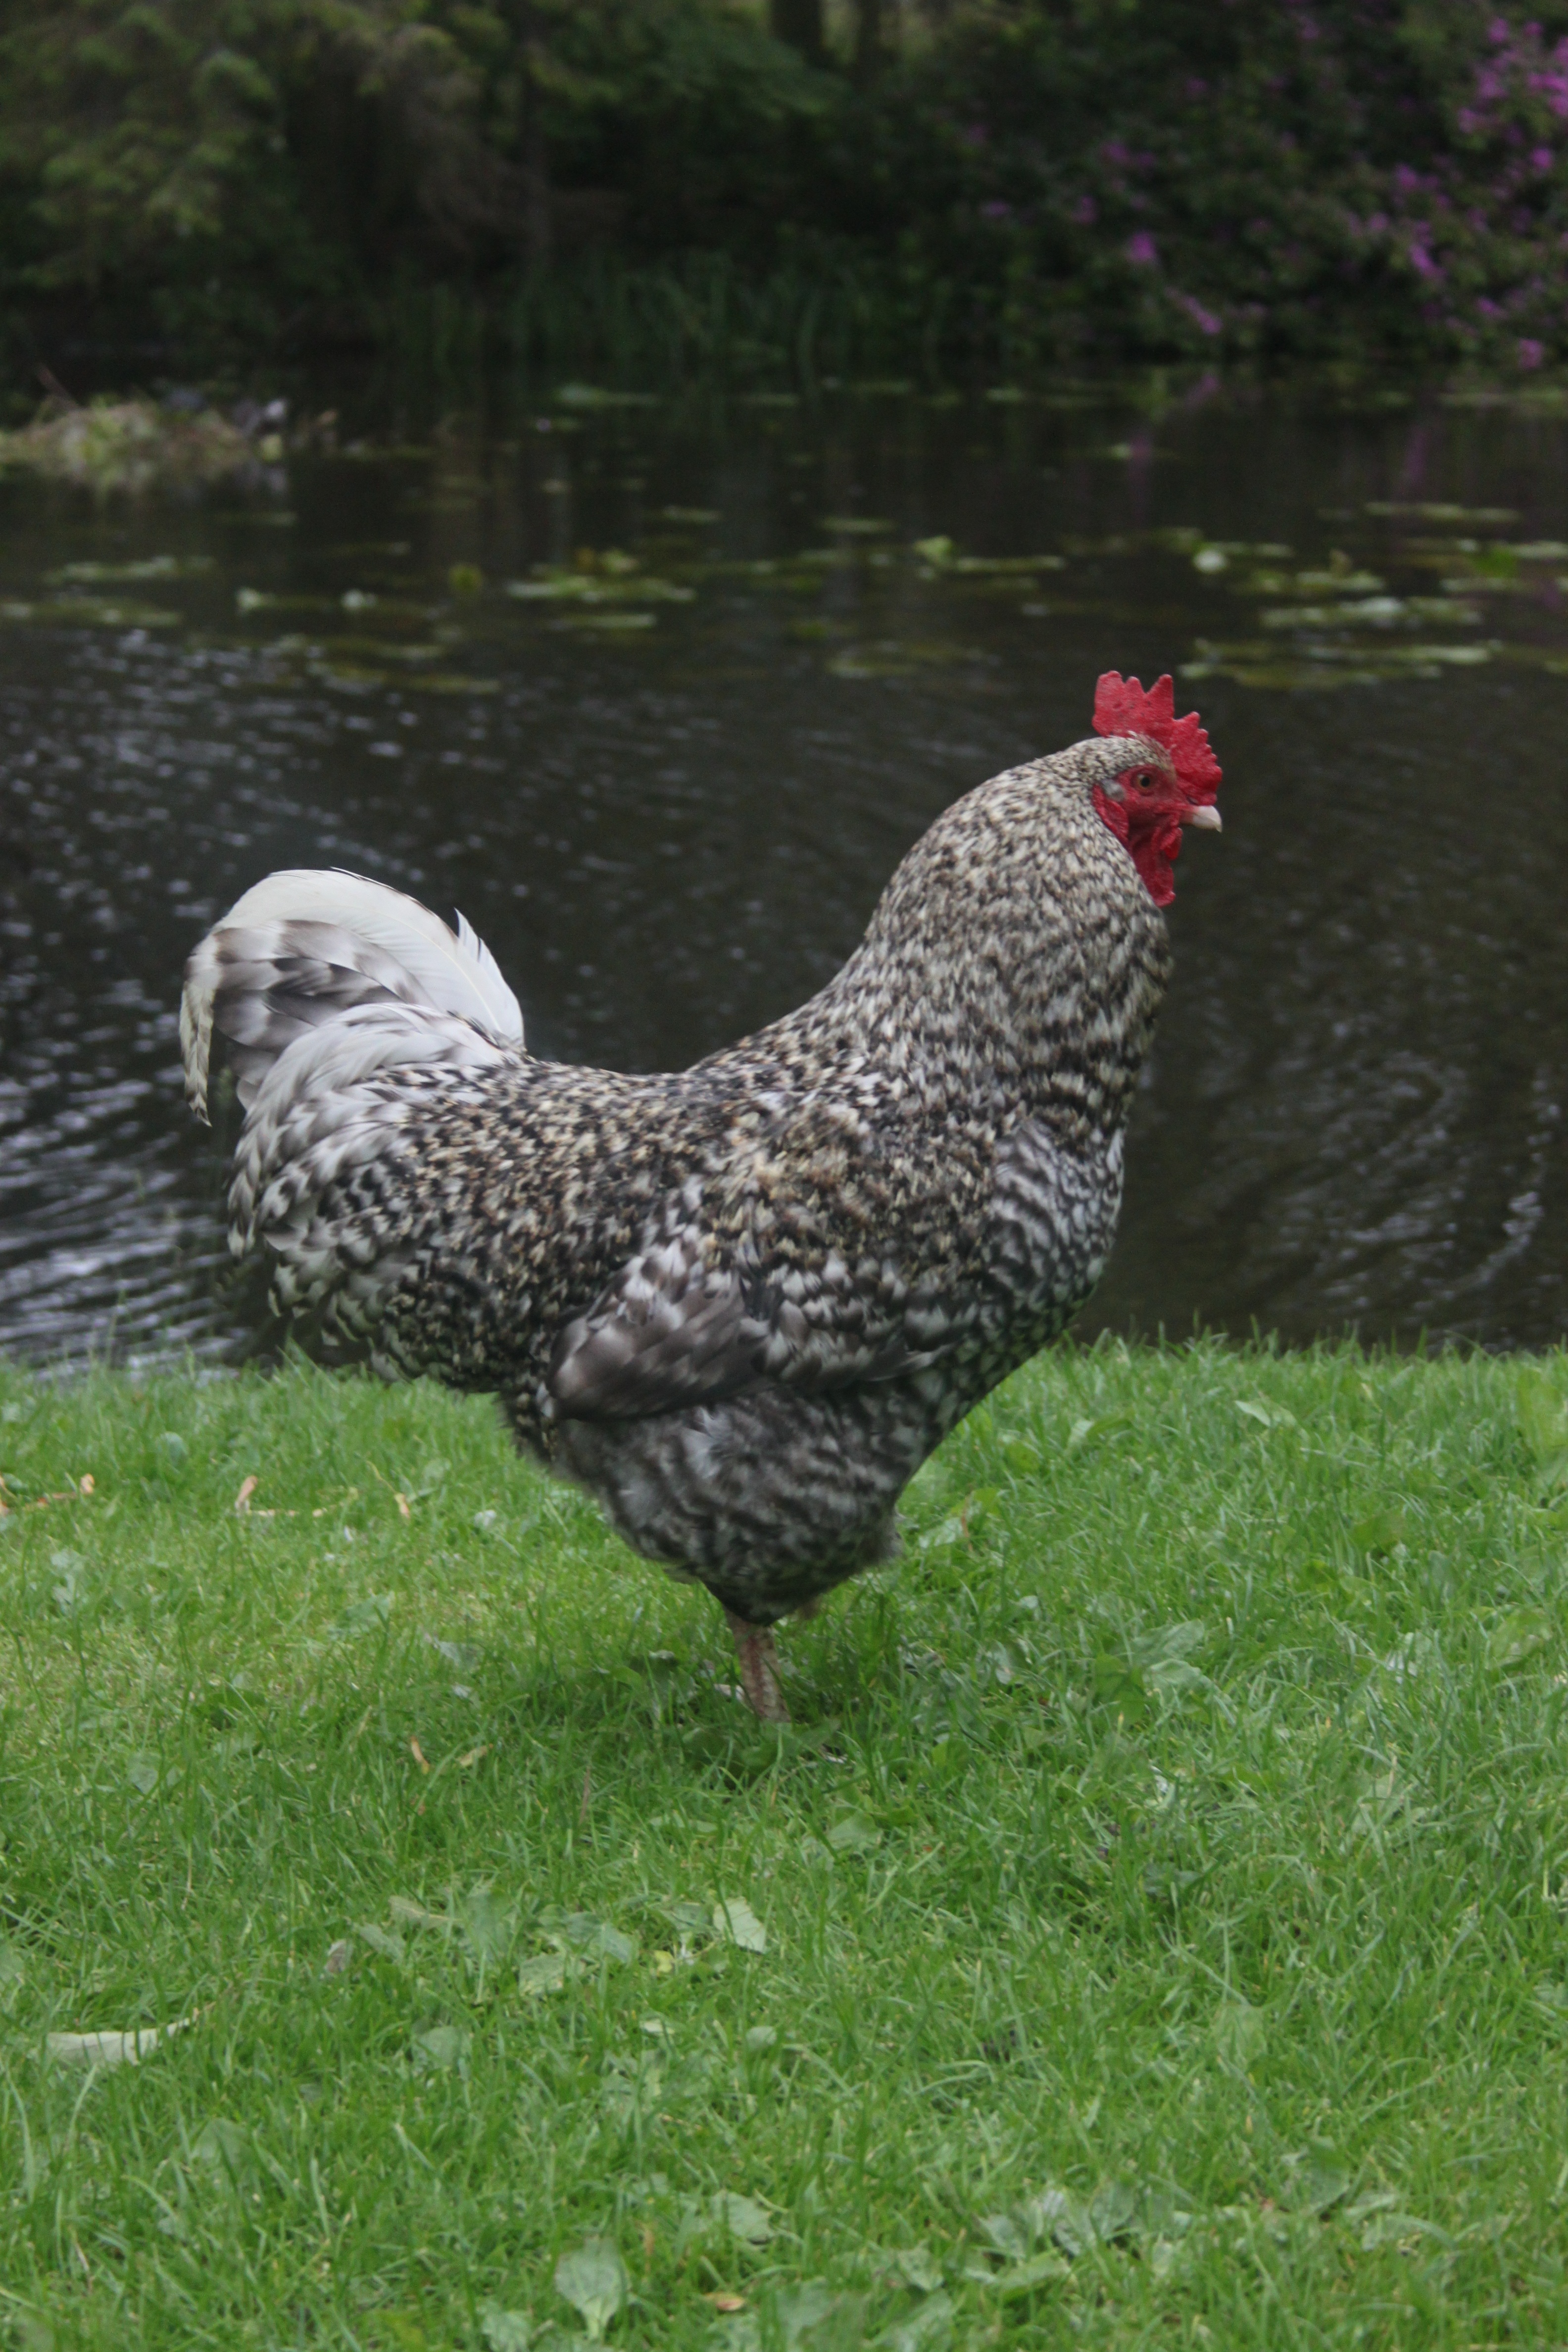
grass, bird, white, farm, animal, rural, beak, livestock, brown, chicken, fowl, fauna, cockerel, rooster, poultry, hen, galliformes, vertebrate, phasianidae